Calle Marqués de Larios

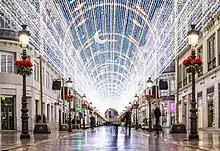
Calle Larios decorated for Christmas in 2016

Much of the street's buildings were designed by Spanish architect Eduardo Strachan Viana-Cárdenas, who was greatly influenced by the architecture of the city of Chicago.